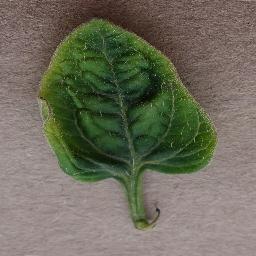
Label: Tomato___Tomato_Yellow_Leaf_Curl_Virus